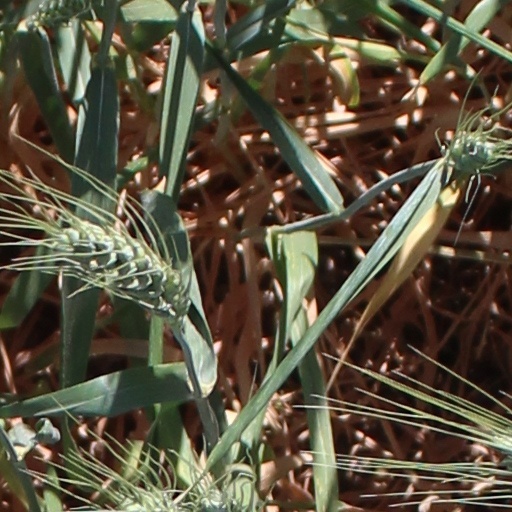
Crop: wheat